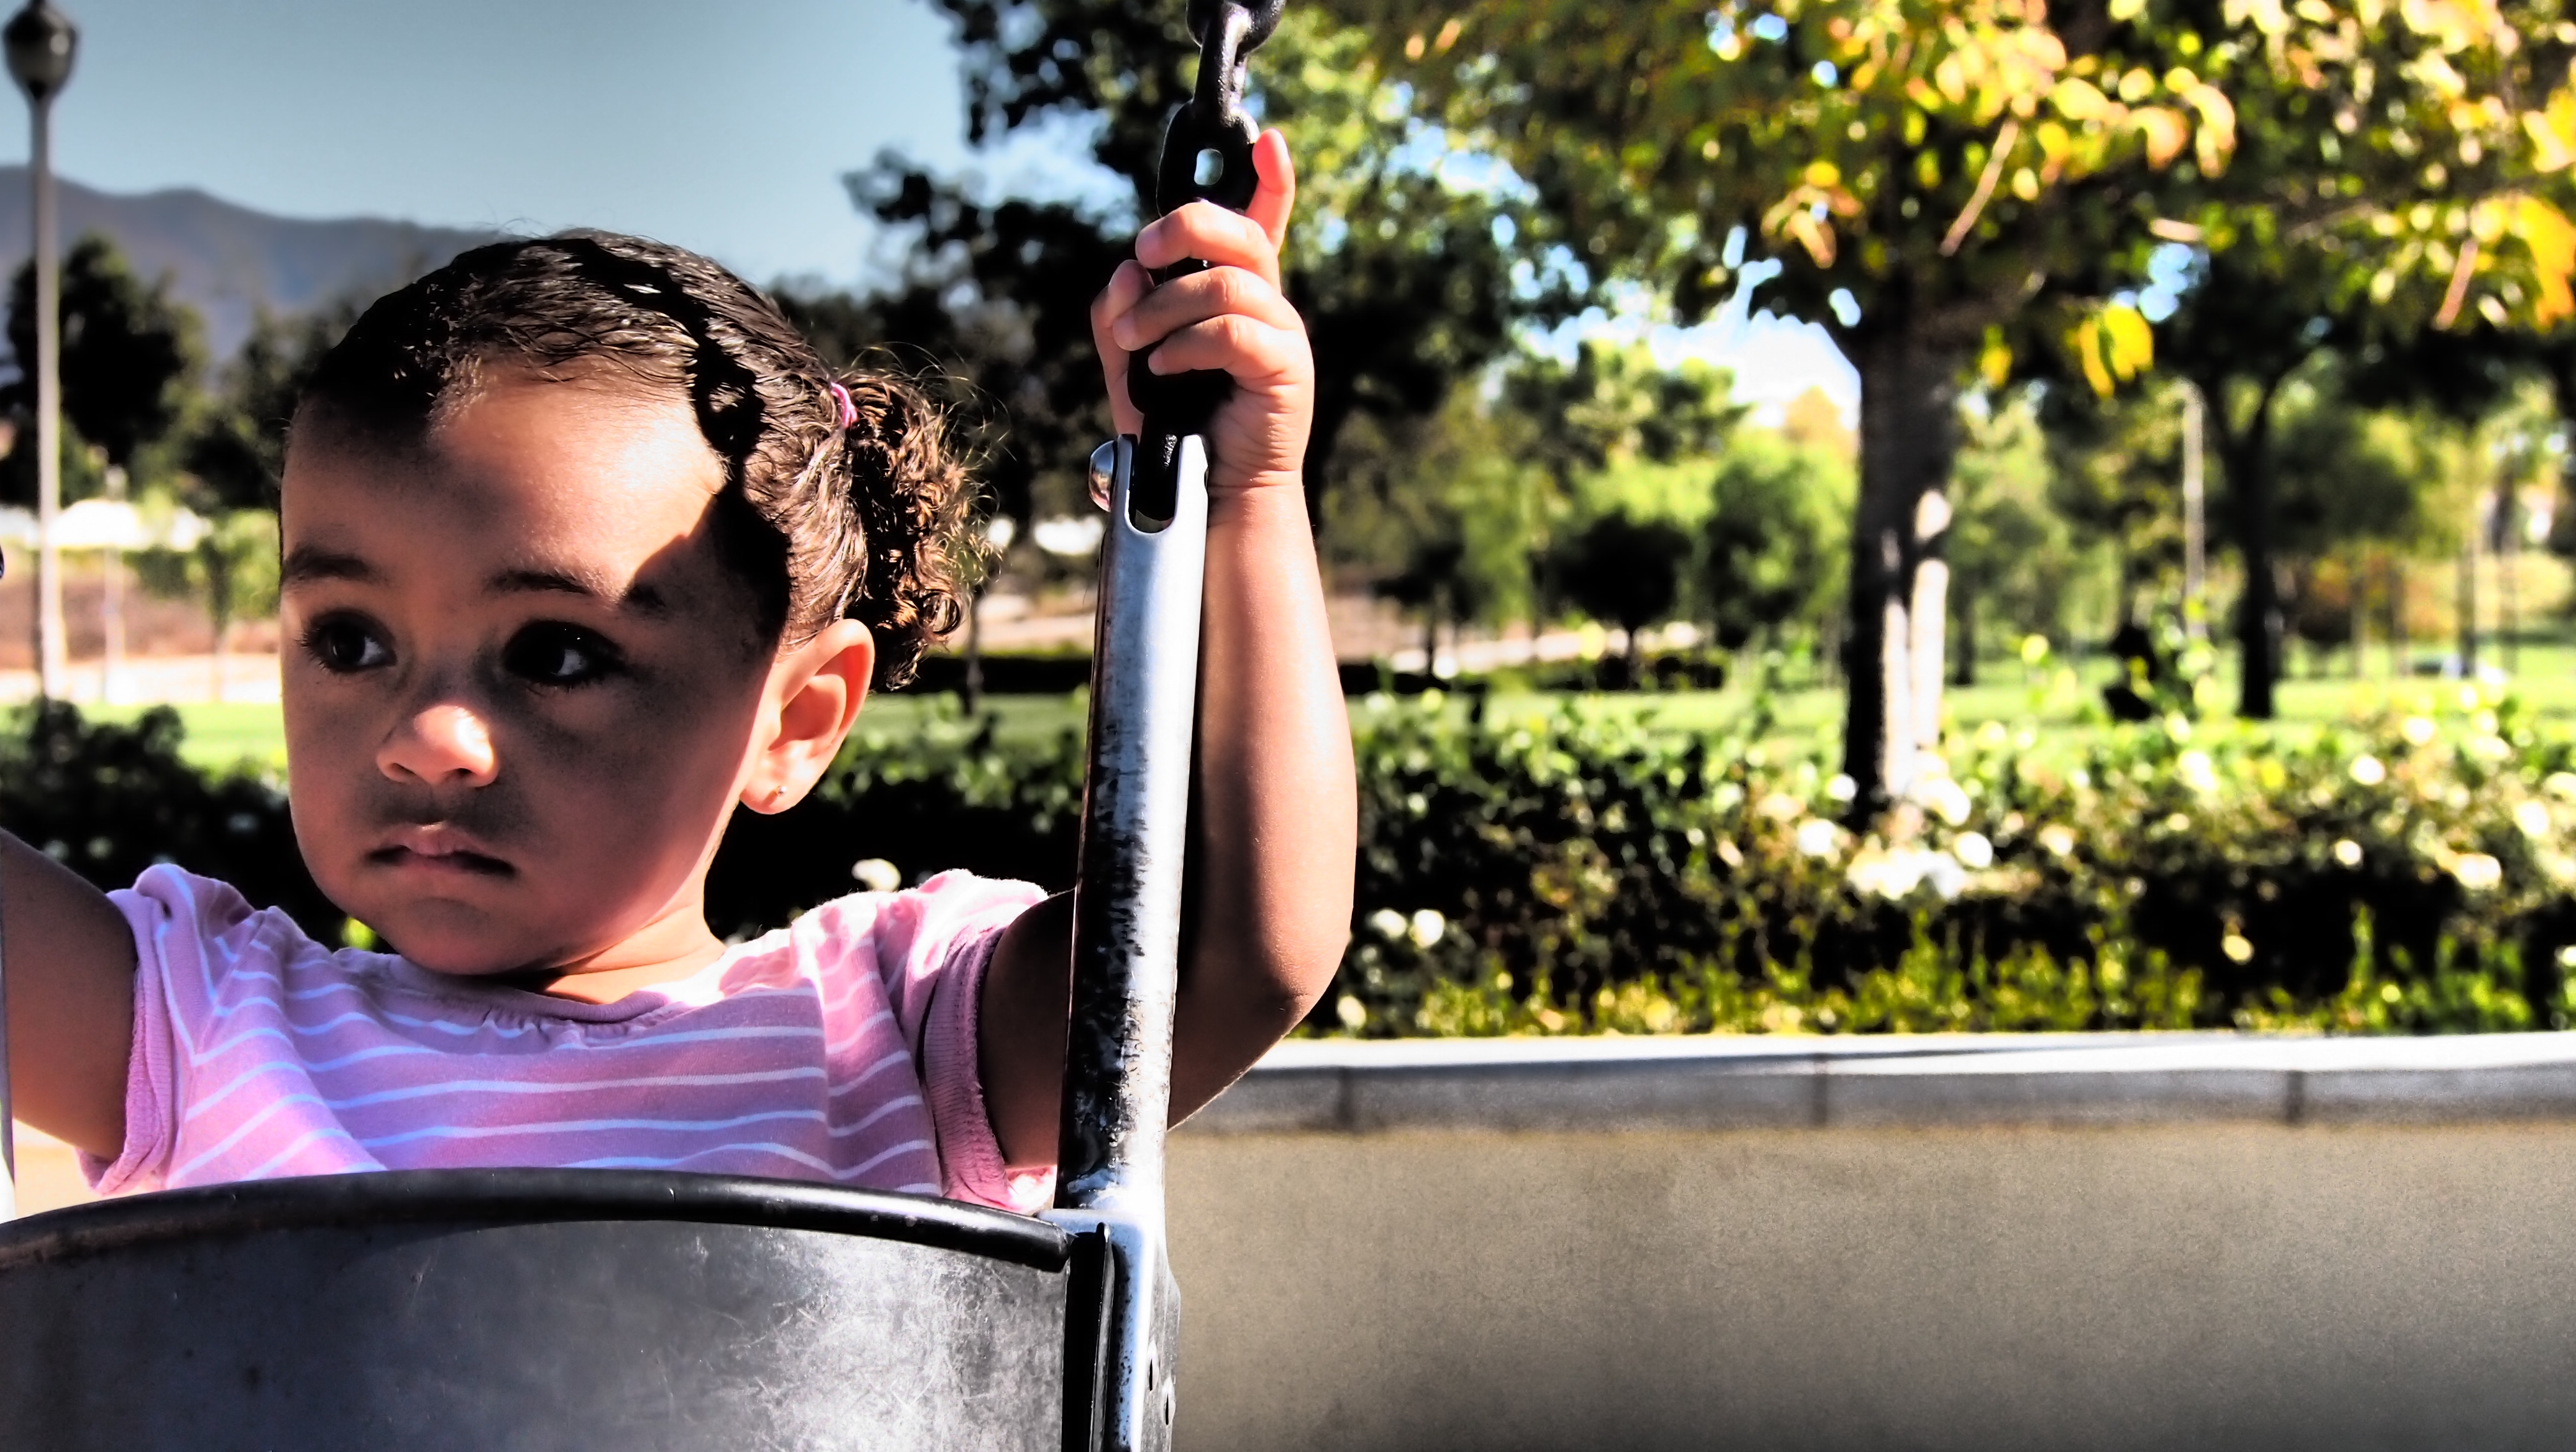
person, people, girl, kid, daytime, spring, park, child, swing, kids, creativecommons, toddler, dramatic, tones, epm1